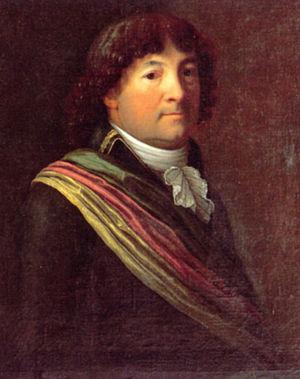
L'histoire de la Suisse sous domination française est l'étape de la formation de la Confédération suisse qui suit la Confédération des XIII cantons. Elle est comprise entre le début des manifestations provoquées par la Révolution française de 1789 et la création de la Confédération des XXII cantons le 7 août 1815.
Pierre Ochs est une personnalité politique suisse, né le 20 août 1752 à Nantes et mort le 19 juin 1821 à Bâle.
L'histoire du canton de Vaud débute aux alentours de 13'500 av. J.-C avec les premiers peuplements Homo sapiens et s'étend jusqu'à l'époque contemporaine.